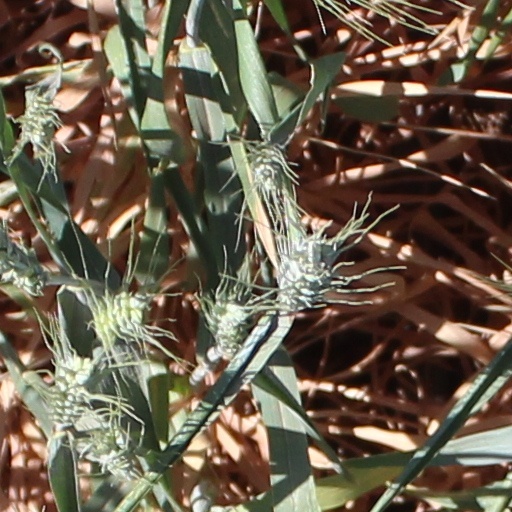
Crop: wheat